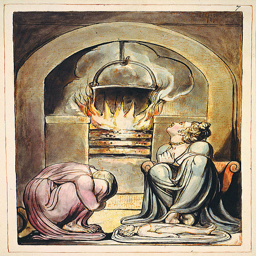
a cauldron over a fire in illustrations .